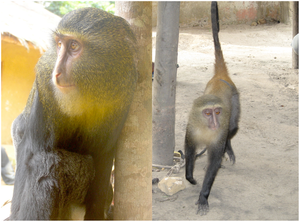
Le lesula est une espèce de cercopithèque découverte en République démocratique du Congo en 2007 et dont l'existence a été confirmée en 2012. Son nom spécifique vient de la rivière Lomami, un affluent du Congo.